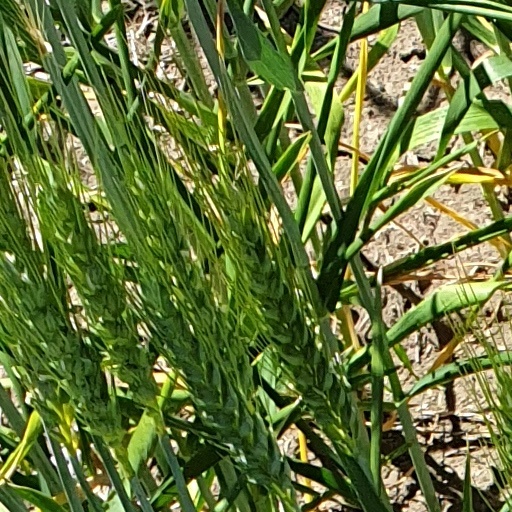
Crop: wheat